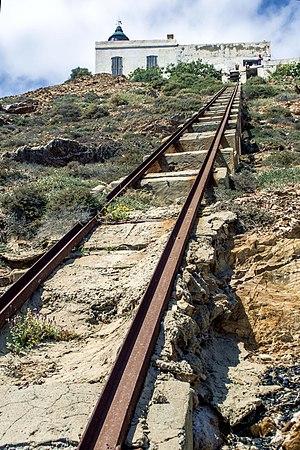
Le phare du Cap de l'Aiguille est un phare de jalonnement situé à l'extrémité nord-est de la baie d'Oran.